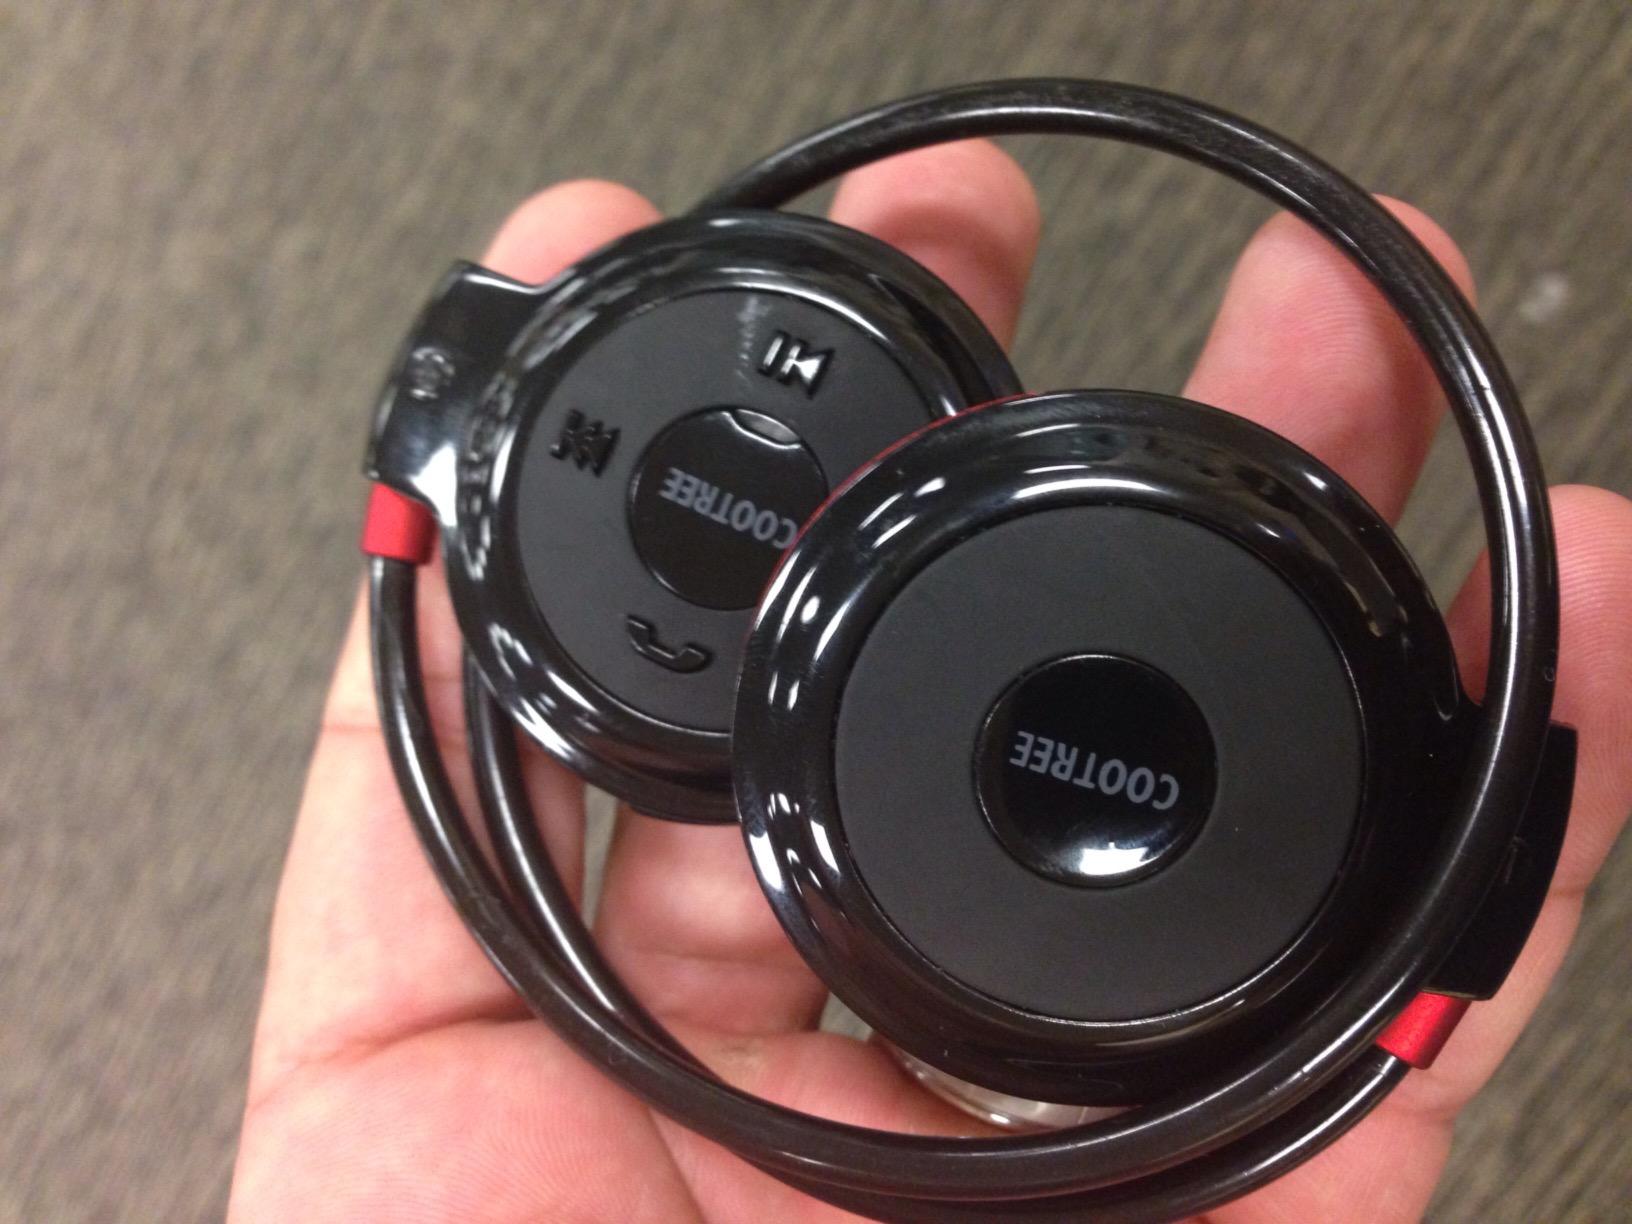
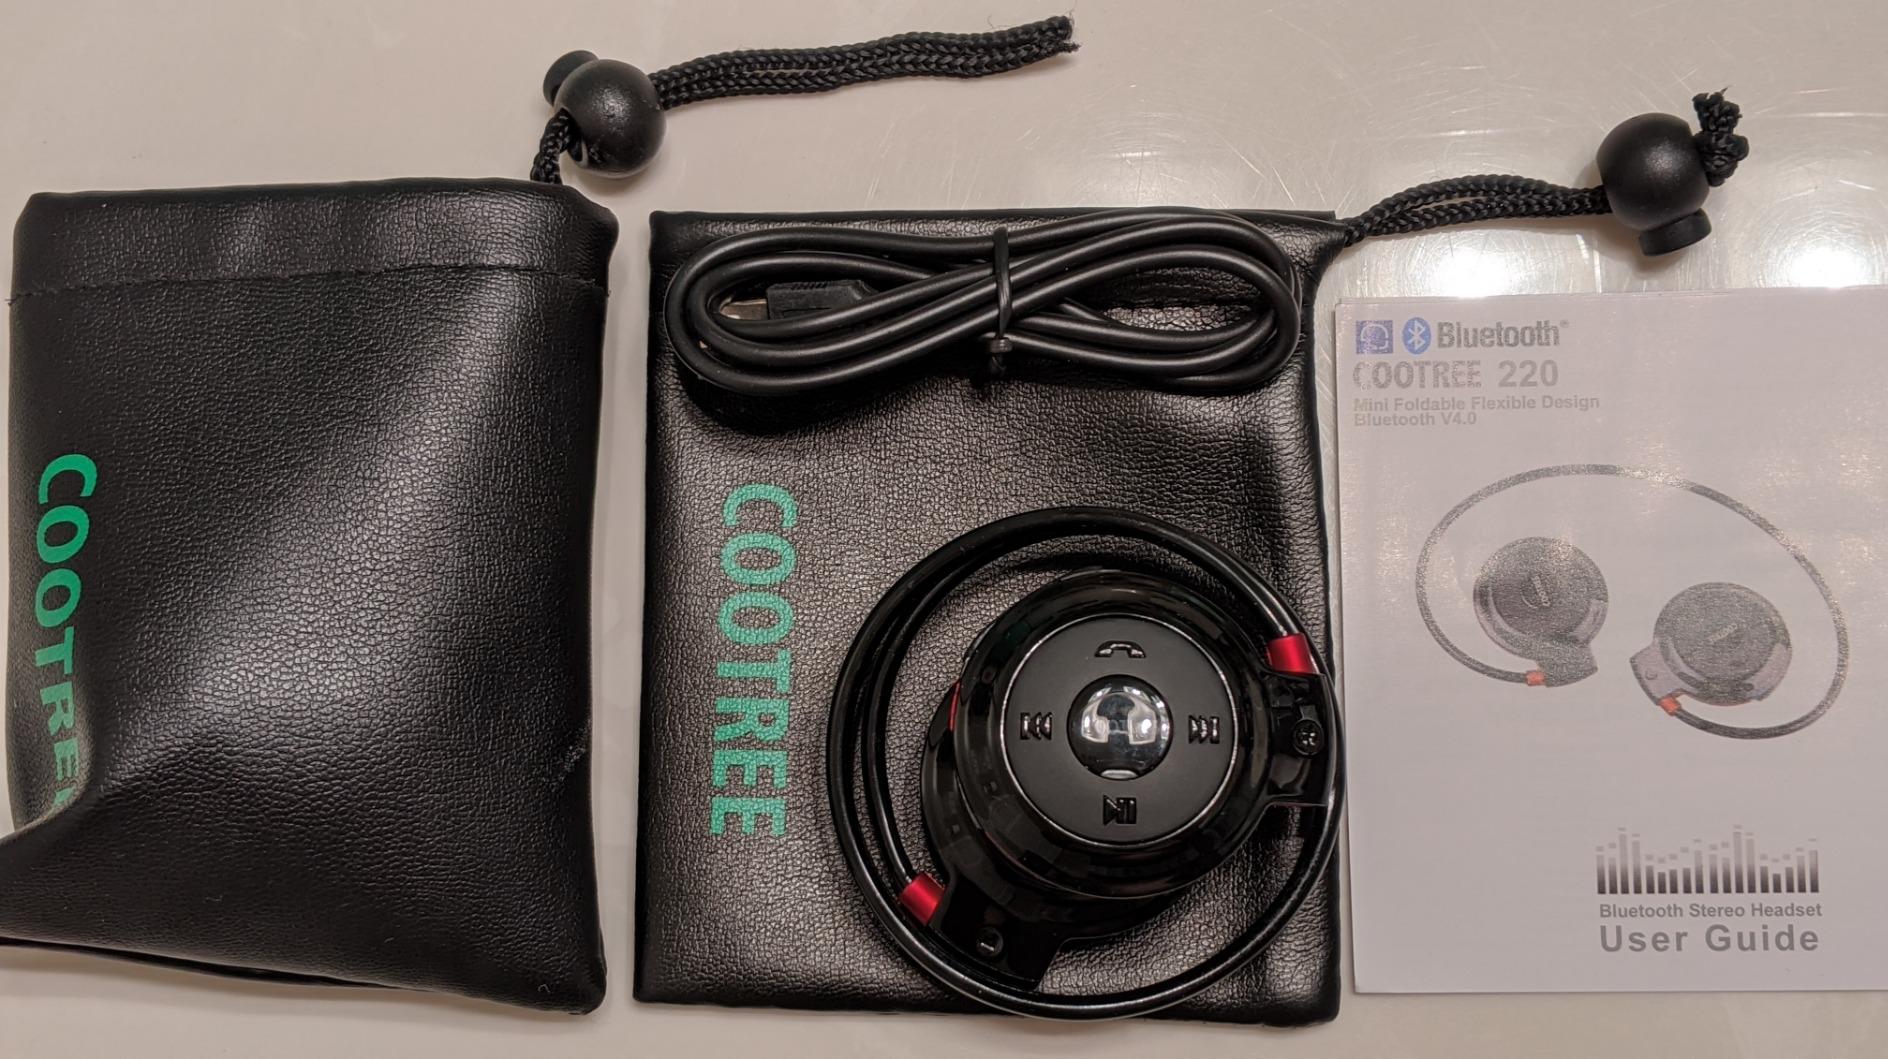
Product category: headphones
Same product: yes